Fadel Al-Aboud

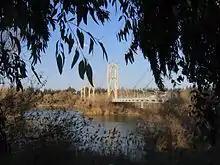
Hanging bridge, Deir al zor.

Trouble broke out in the city of Deir al-Zour after the Ottomans departure on 6 November 1918, where people began looting and stealing from each other across the area, so it was necessary to have a strong authority for protecting the city and its people and that led Al-Hassan who was the mayor to form his first government in the city and asking all tribal leaders in the villages and surrounding districts to support him and pledge allegiance to him. One of the priorities of this government was to maintain security and run the city's affairs. This government later known as the "government of Haj Fadel."